Mexican ceramics

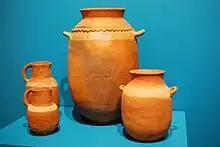
Ceramic storage jars by Ofelia Gonzalez Mendoza of Jose Maria Pino Suarez, Tepetitlan, Hidalgo as part of a temporary exhibit on Hidalgo crafts at the Museo de Arte Popular, Mexico City.

In Chililico, a Nahua village near Huejutla de Reyes, Hidalgo, women still dominate potting, producing decorated pieces for ceremonial use. They have also combined new ideas and techniques with traditional designs. One notable work is the faithful reproduction of rural scenes on their wares, extending this decoration to newer items such as ashtrays and pictures.